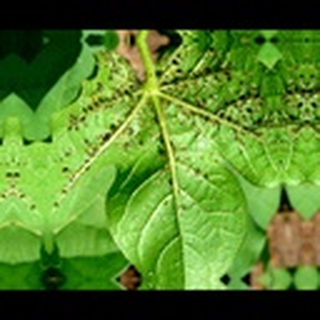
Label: cotton_aphids